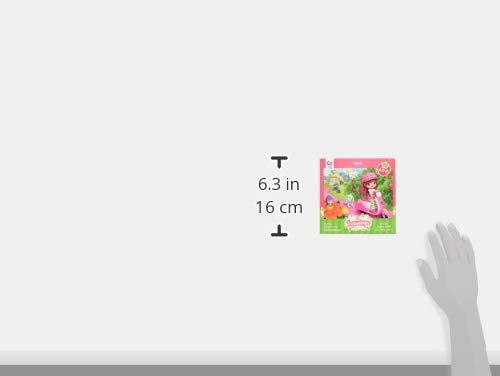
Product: Ceaco Strawberry Shortcake On Her Vespa Puzzle (60Piece)
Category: Toys & Games | Puzzles | Jigsaw Puzzles
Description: Strawberry Shortcake on her Vespa puzzle.
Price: $7.99
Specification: ProductDimensions:15x1x11inches|ItemWeight:7.2ounces|ShippingWeight:7.2ounces(Viewshippingratesandpolicies)|DomesticShipping:ItemcanbeshippedwithinU.S.|InternationalShipping:ThisitemcanbeshippedtoselectcountriesoutsideoftheU.S.LearnMore|ASIN:B01K3NE2WU|Itemmodelnumber:1667-1|Manufacturerrecommendedage:5yearsandup